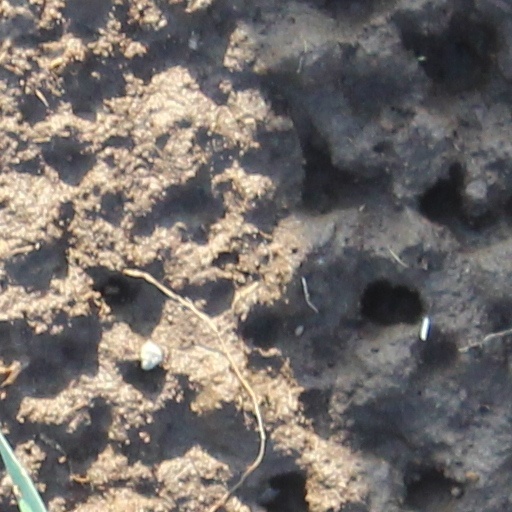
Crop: wheat